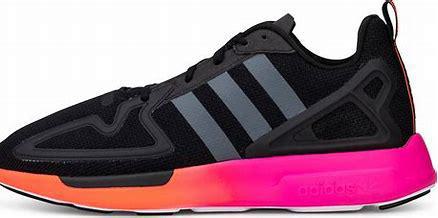
Brand: Adidas
Model: ZX 2K Flux